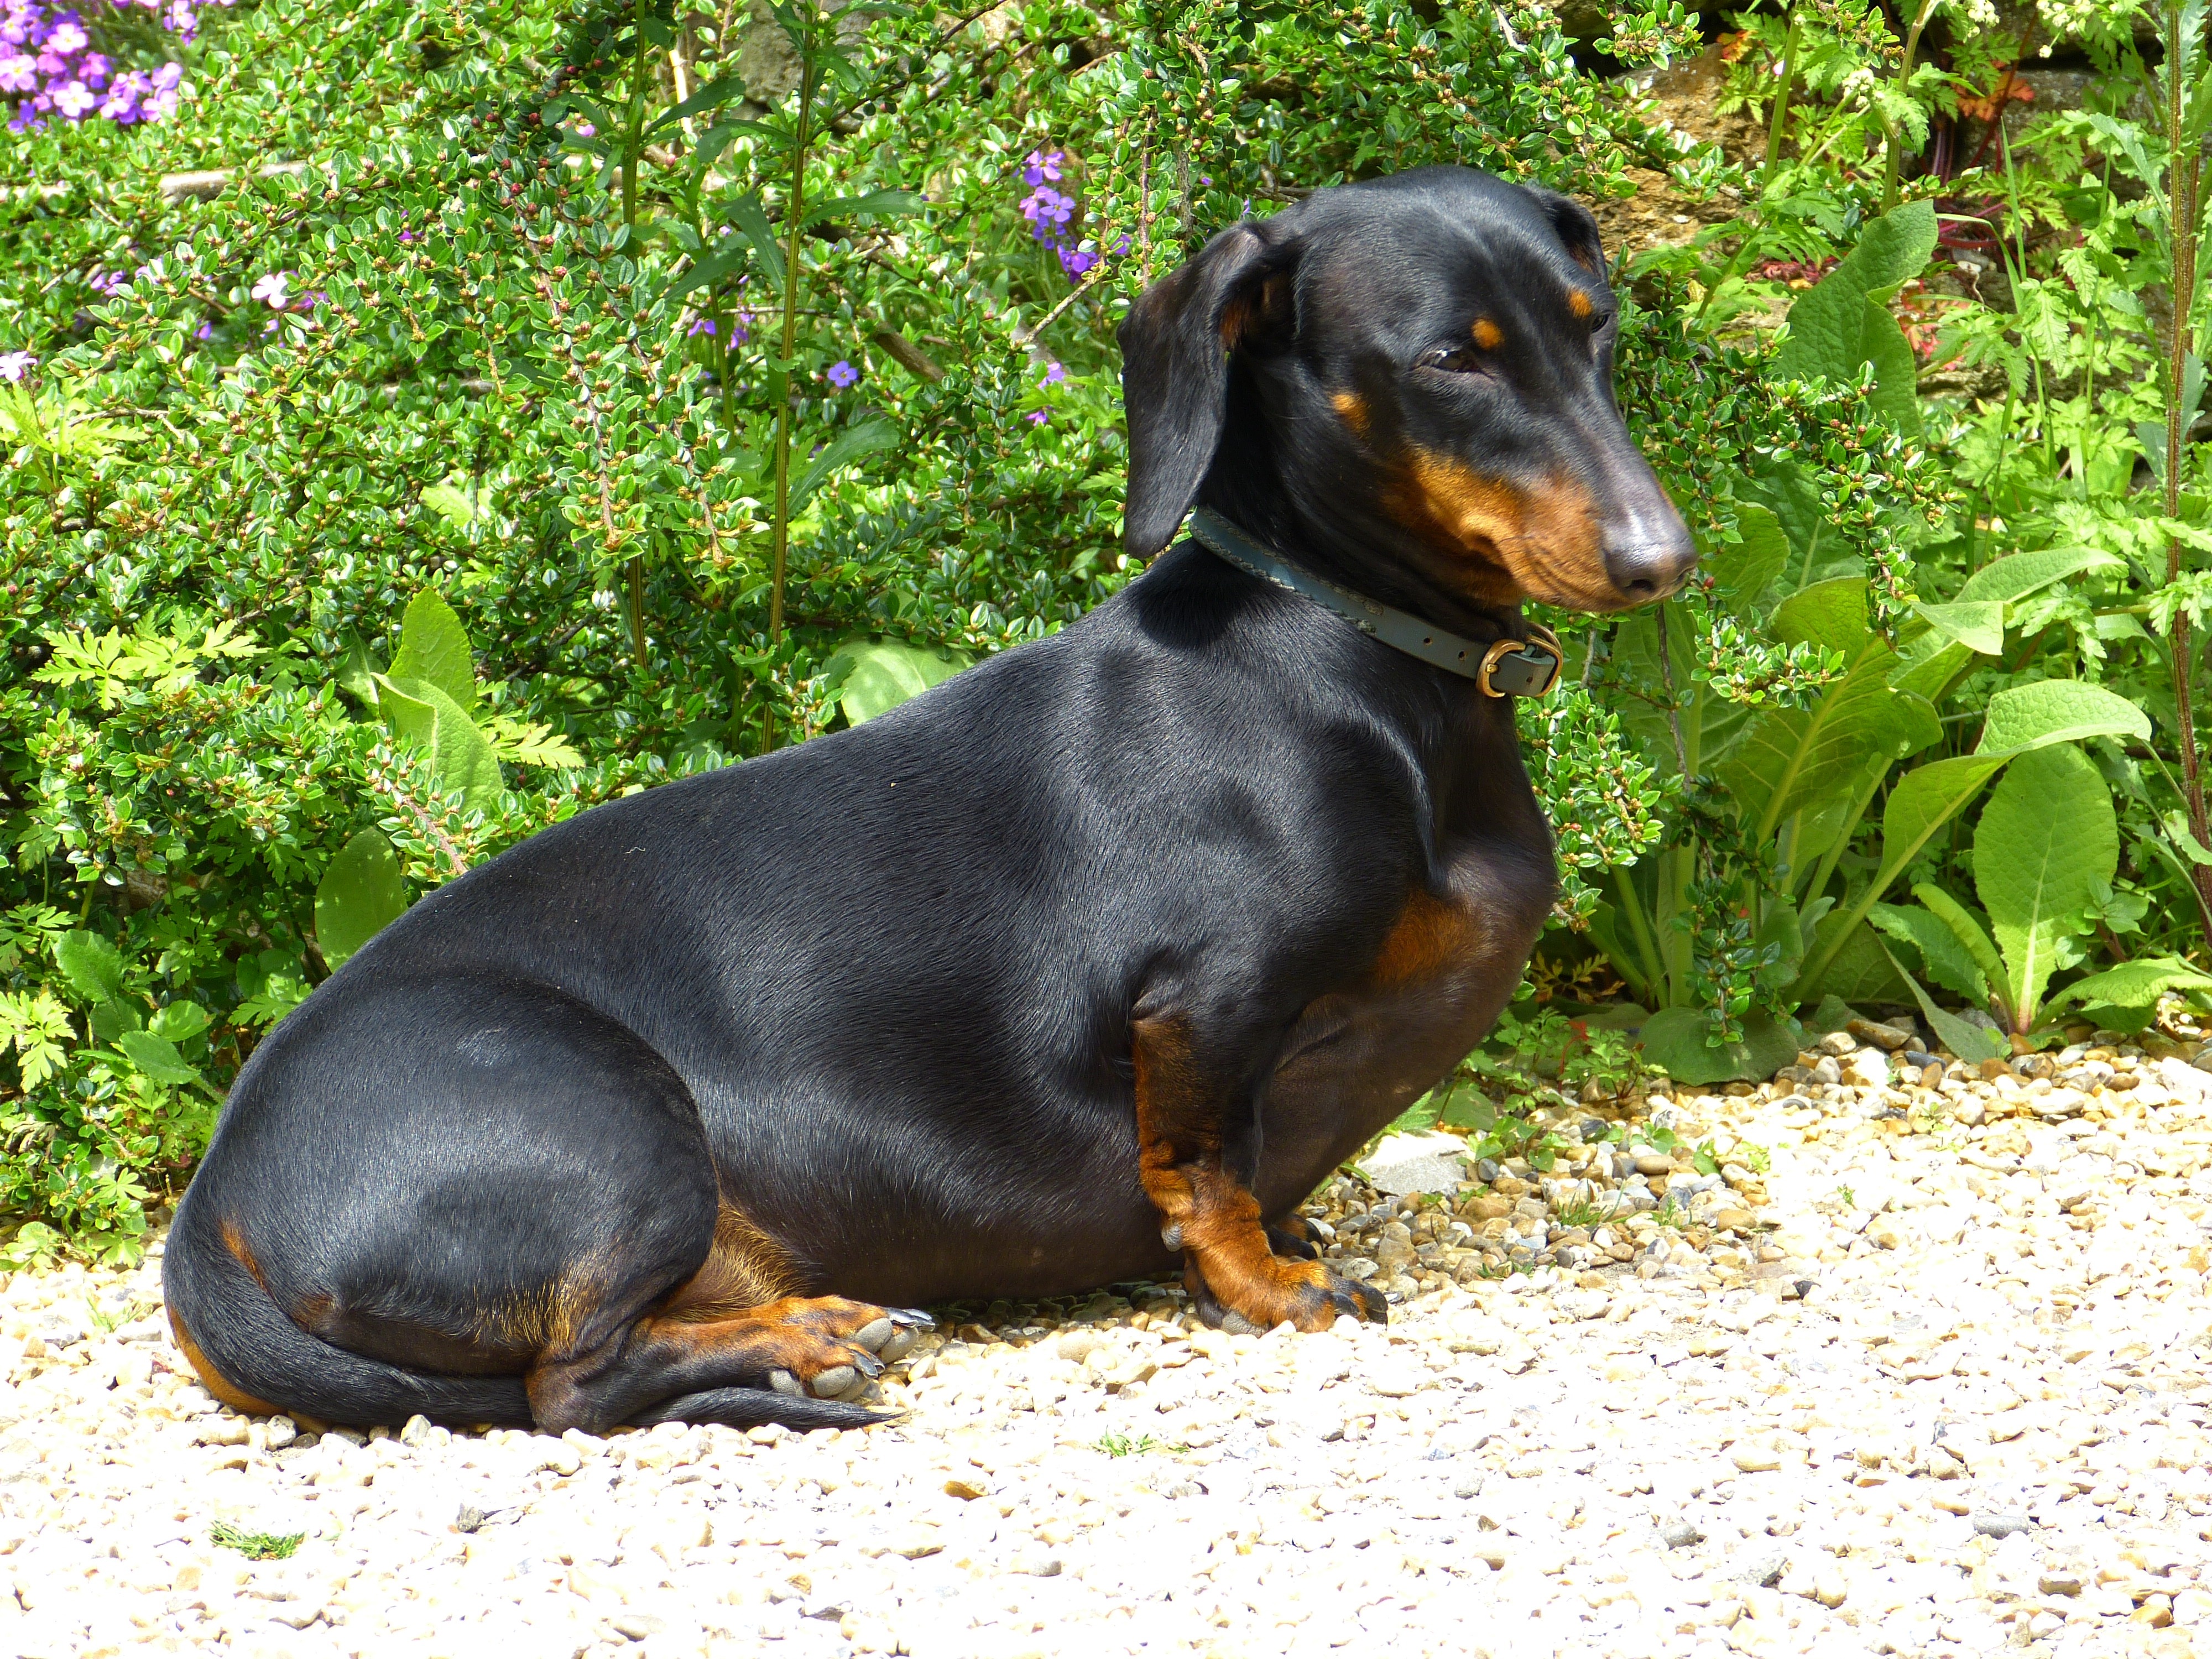
dog, fur, brown, mammal, black, hound, vertebrate, shiny, dog breed, dachshund, german pinscher, pinscher, dog like mammal, carnivoran, dobermann, austrian black and tan hound, polish hunting dog, manchester terrier, toy manchester terrier, transylvanian hound, basset art sien normand, estonian hound, finnish hound, serbian tricolour hound, hamiltonst vare, jagdterrier, hellenikos ichnilatis, black and tan coonhound, sitzentier